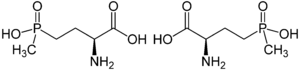
Le glufosinate, ou son sel d'ammonium est un composé organophosphoré présent dans plusieurs herbicides de contact non-sélectifs.